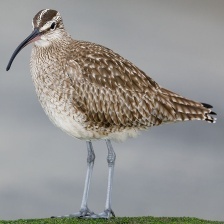
Species: WHIMBREL
Scientific name: NUMENIUS PHAEOPUS